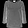
Label: Pullover